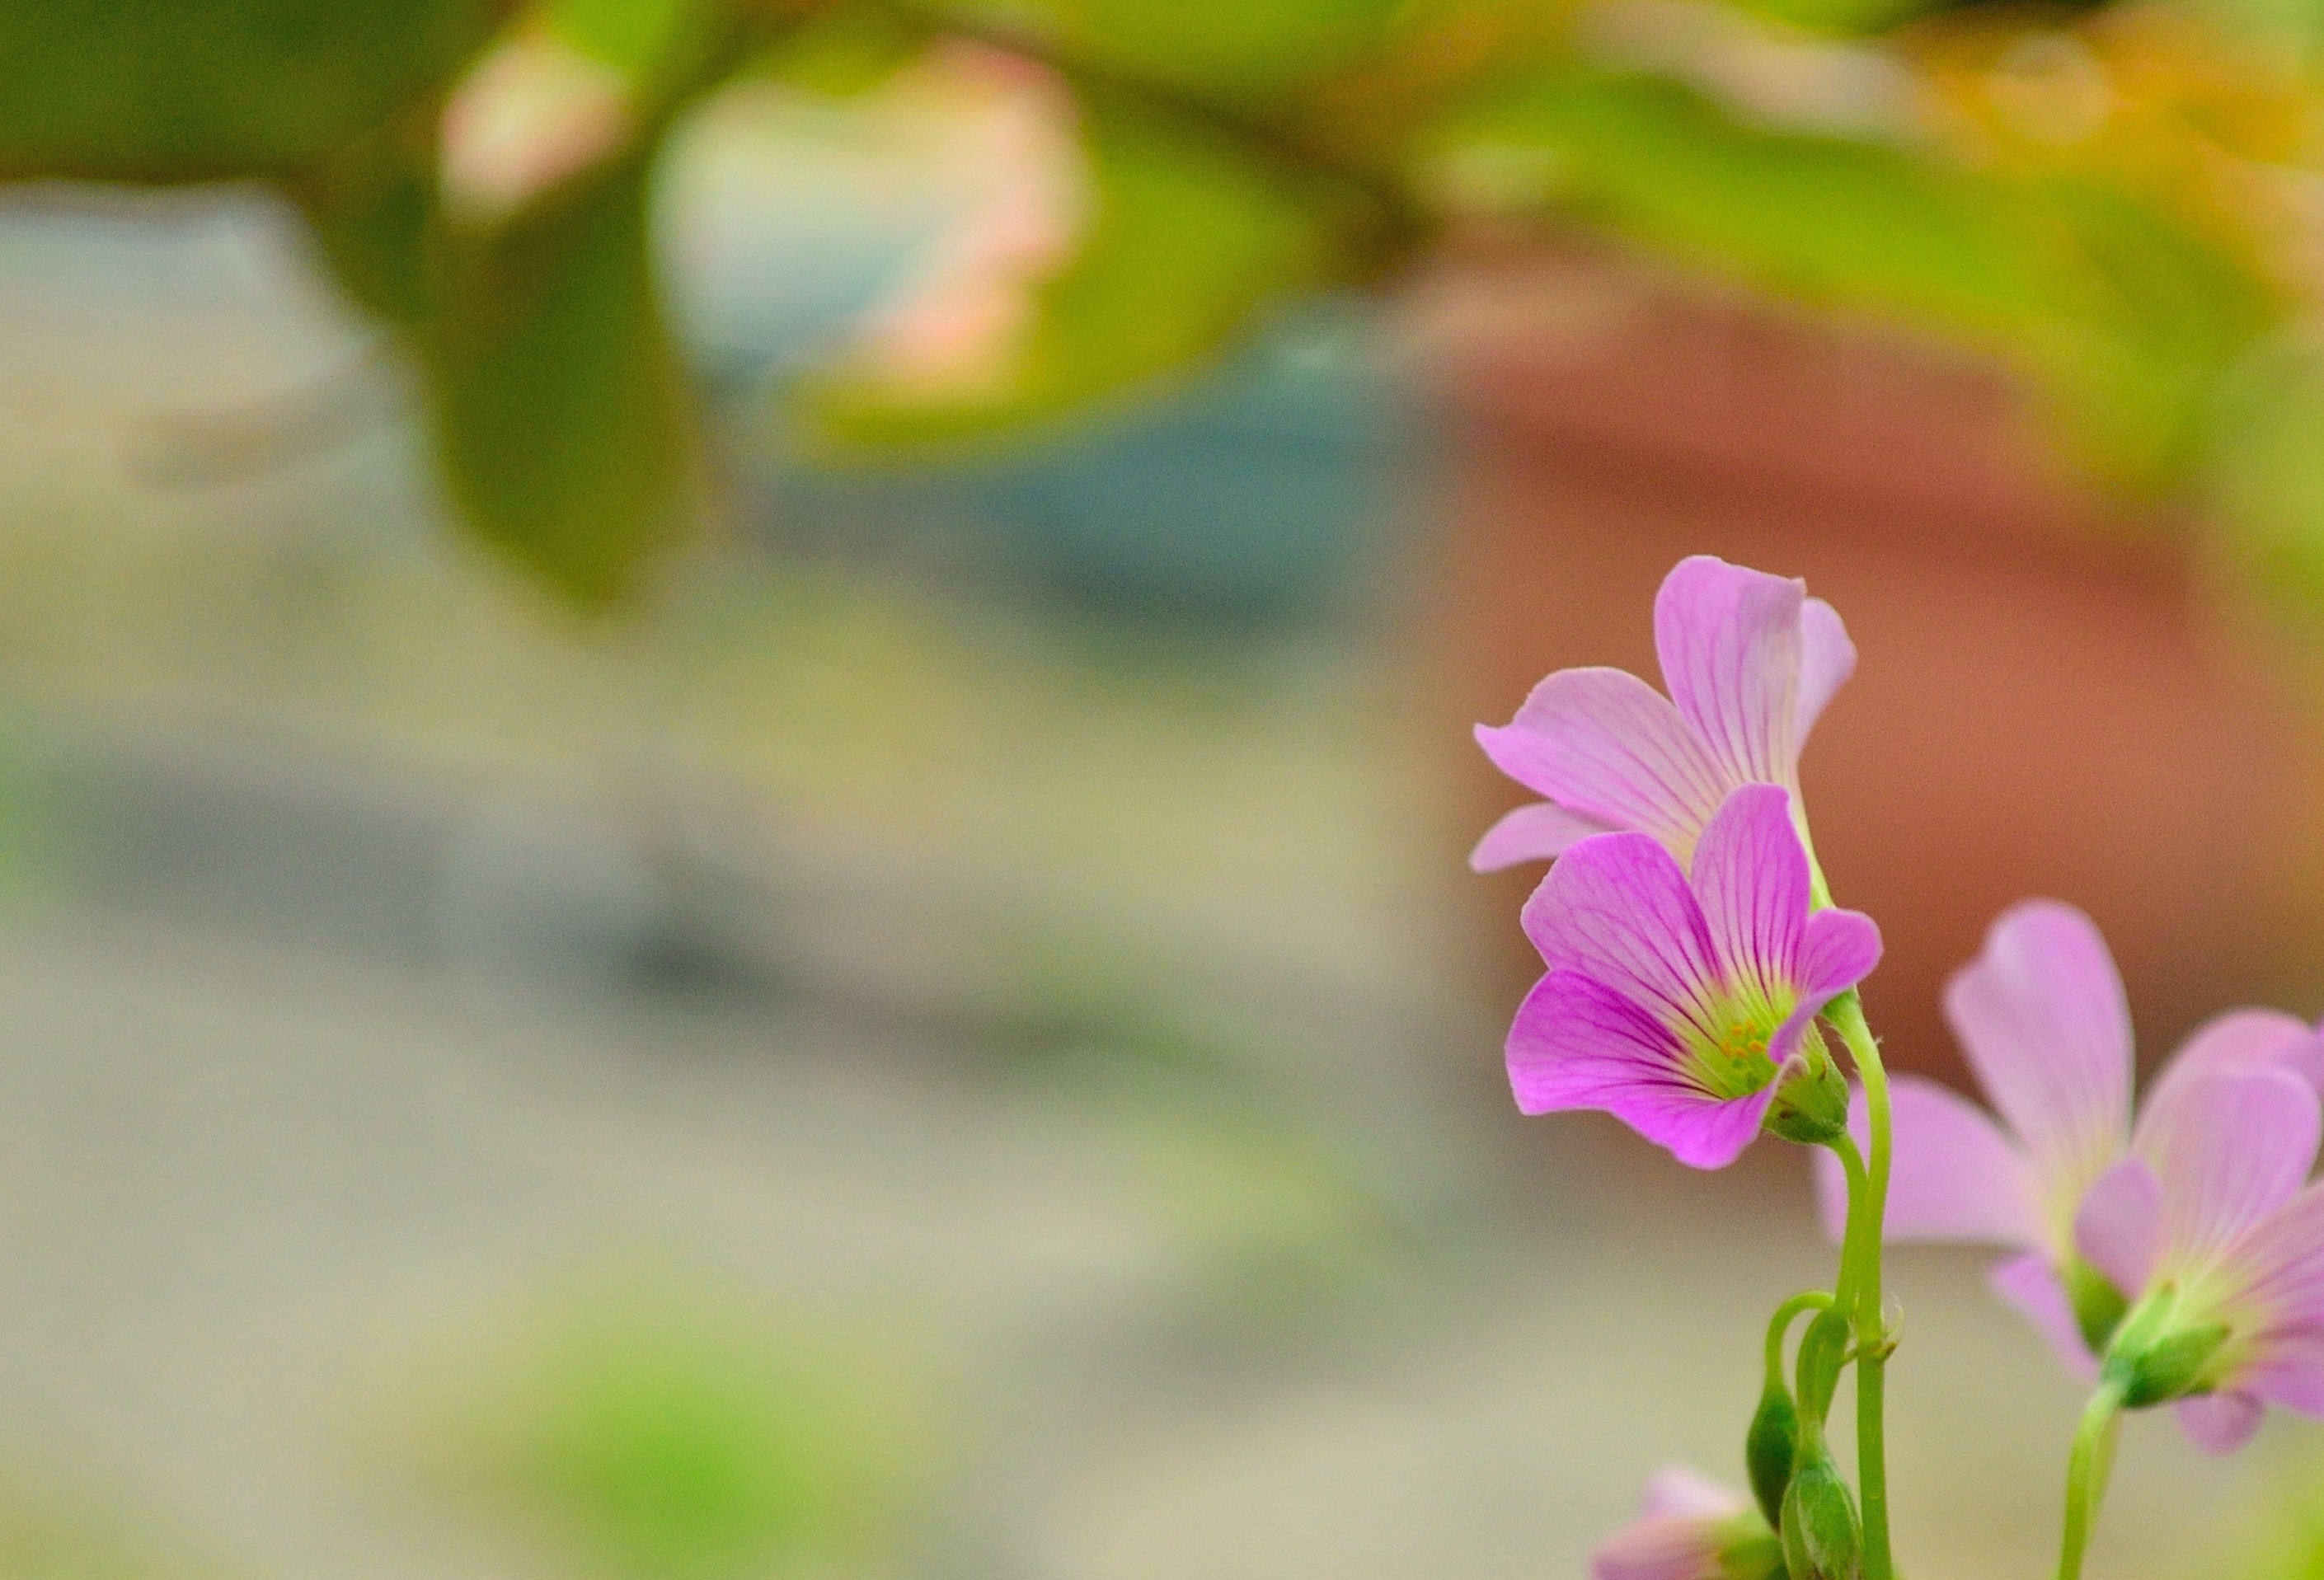
nature, branch, blossom, plant, leaf, flower, petal, wild, green, botany, pink, flora, wildflower, close up, macro photography, flowering plant, plant stem, land plant, lu bian floret